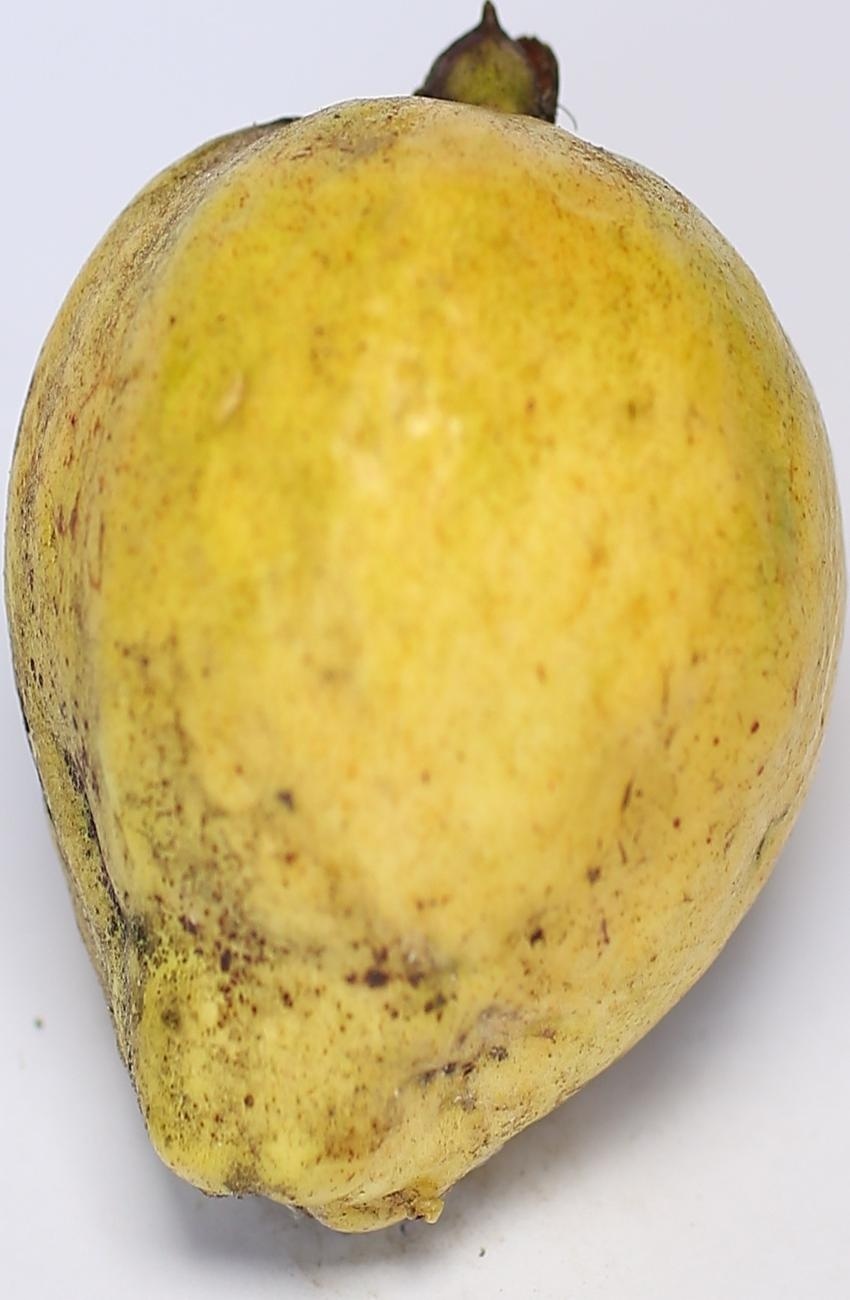
Maturity: ripe
Variety: riyali